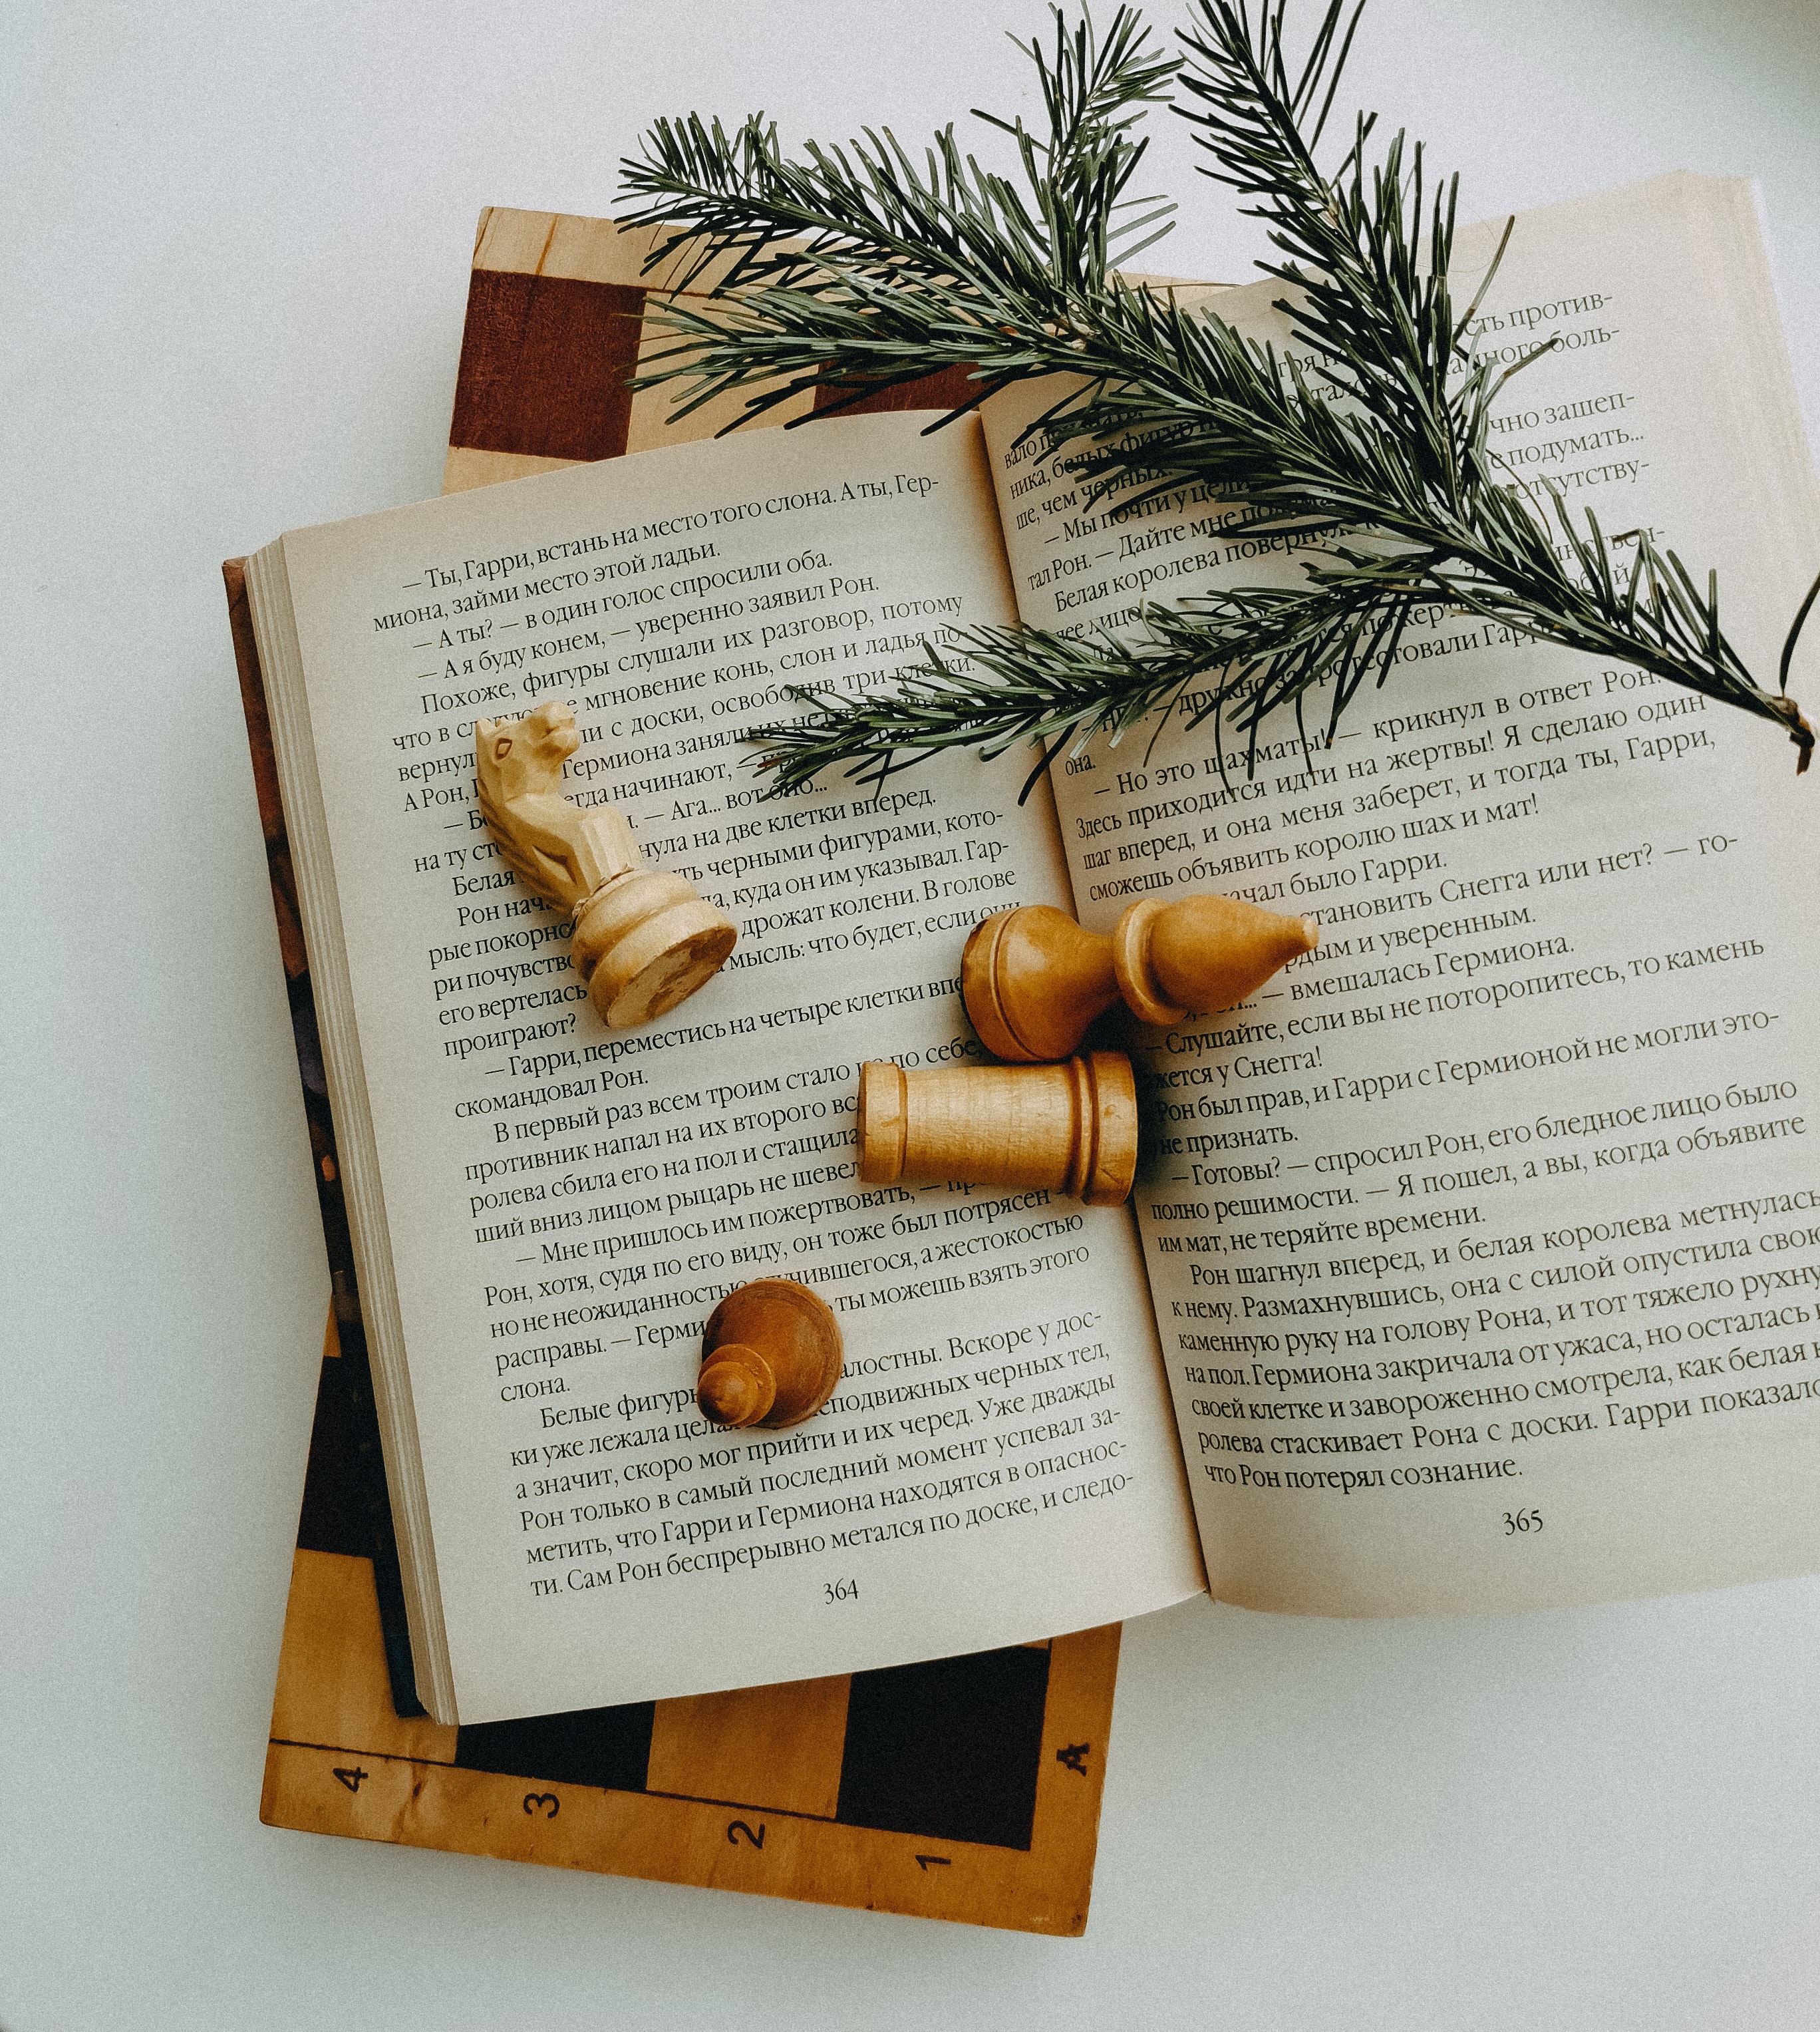
natural, plant, branch, twig, publication, tree, wood, font, terrestrial plant, recipe, landscape, natural foods, book, conifer, paper, herb, evergreen, Food group, art, Canadian fir, advertising, brand, fir, pine, paper product, grass, illustration, room, houseplant, pine family